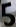
Number: 5